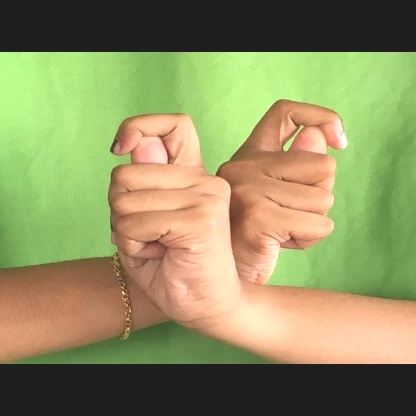
Mudra: Berunda